Sky position (RA, Dec in degrees): 239.79, 2.8
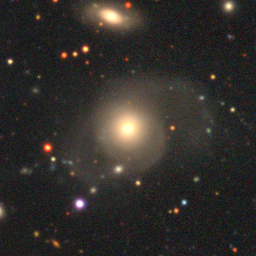
Galaxy morphology: Round Smooth Galaxies